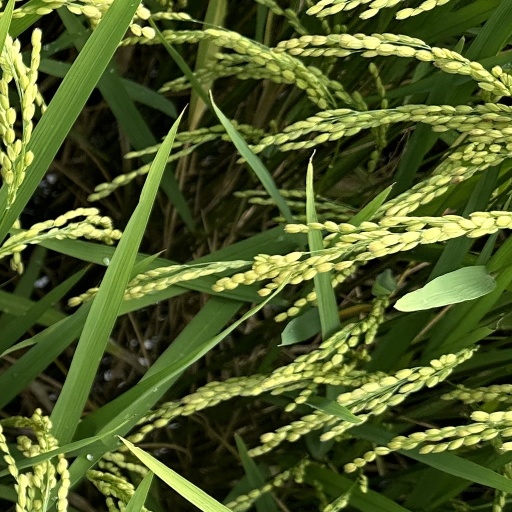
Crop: rice